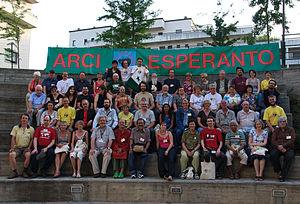
82ème Congrès de l'Association mondiale anationale, à Milan, 2009